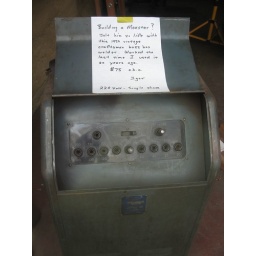
machine in store window in Ballard